Medical dictionary

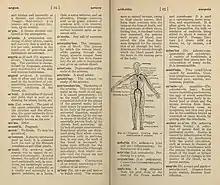
Definition page from Amy Pope's 'A medical dictionary for nurses' (1914)

A medical dictionary is a lexicon for words used in medicine. The four major medical dictionaries in the United States are "Mosby's Dictionary of Medicine, Nursing & Health Professions", "Stedman's", "Taber's", and "Dorland's". Other significant medical dictionaries are distributed by Elsevier. Dictionaries often have multiple versions, with content adapted for different user groups. For example Stedman's Concise Medical Dictionary and Dorland's are for general use and allied health care, while the full text editions are reference works used by medical students, doctors, and health professionals. Medical dictionaries are commonly available in print, online, or as downloadable software packages for personal computers and smartphones.